Staatsarchiv Zürich

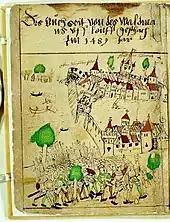
so-called "Waldmannhandel" of 1489, "Hönggerbericht" of 1500

Staatsarchiv preserves mostly unique and large parts of medieval handwritten documents, but some documents related to the city of Zürich are still housed at the "Haus zum Rechberg" at Neumarkt, Zürich.